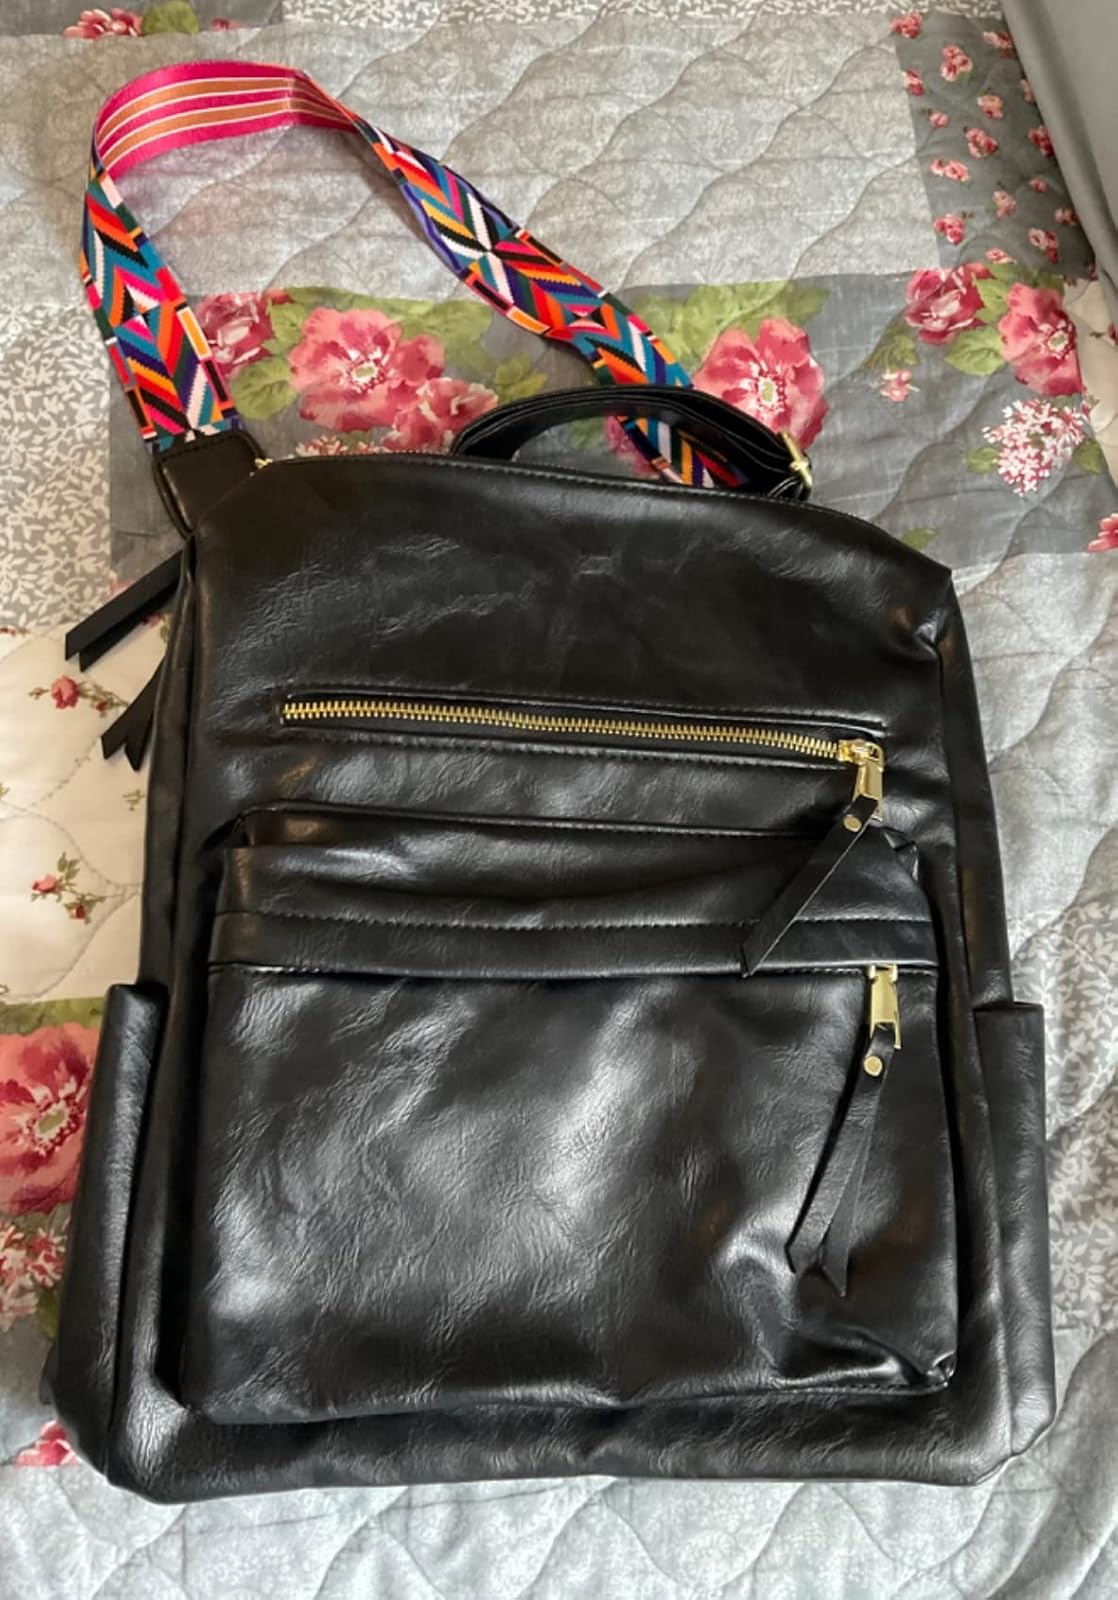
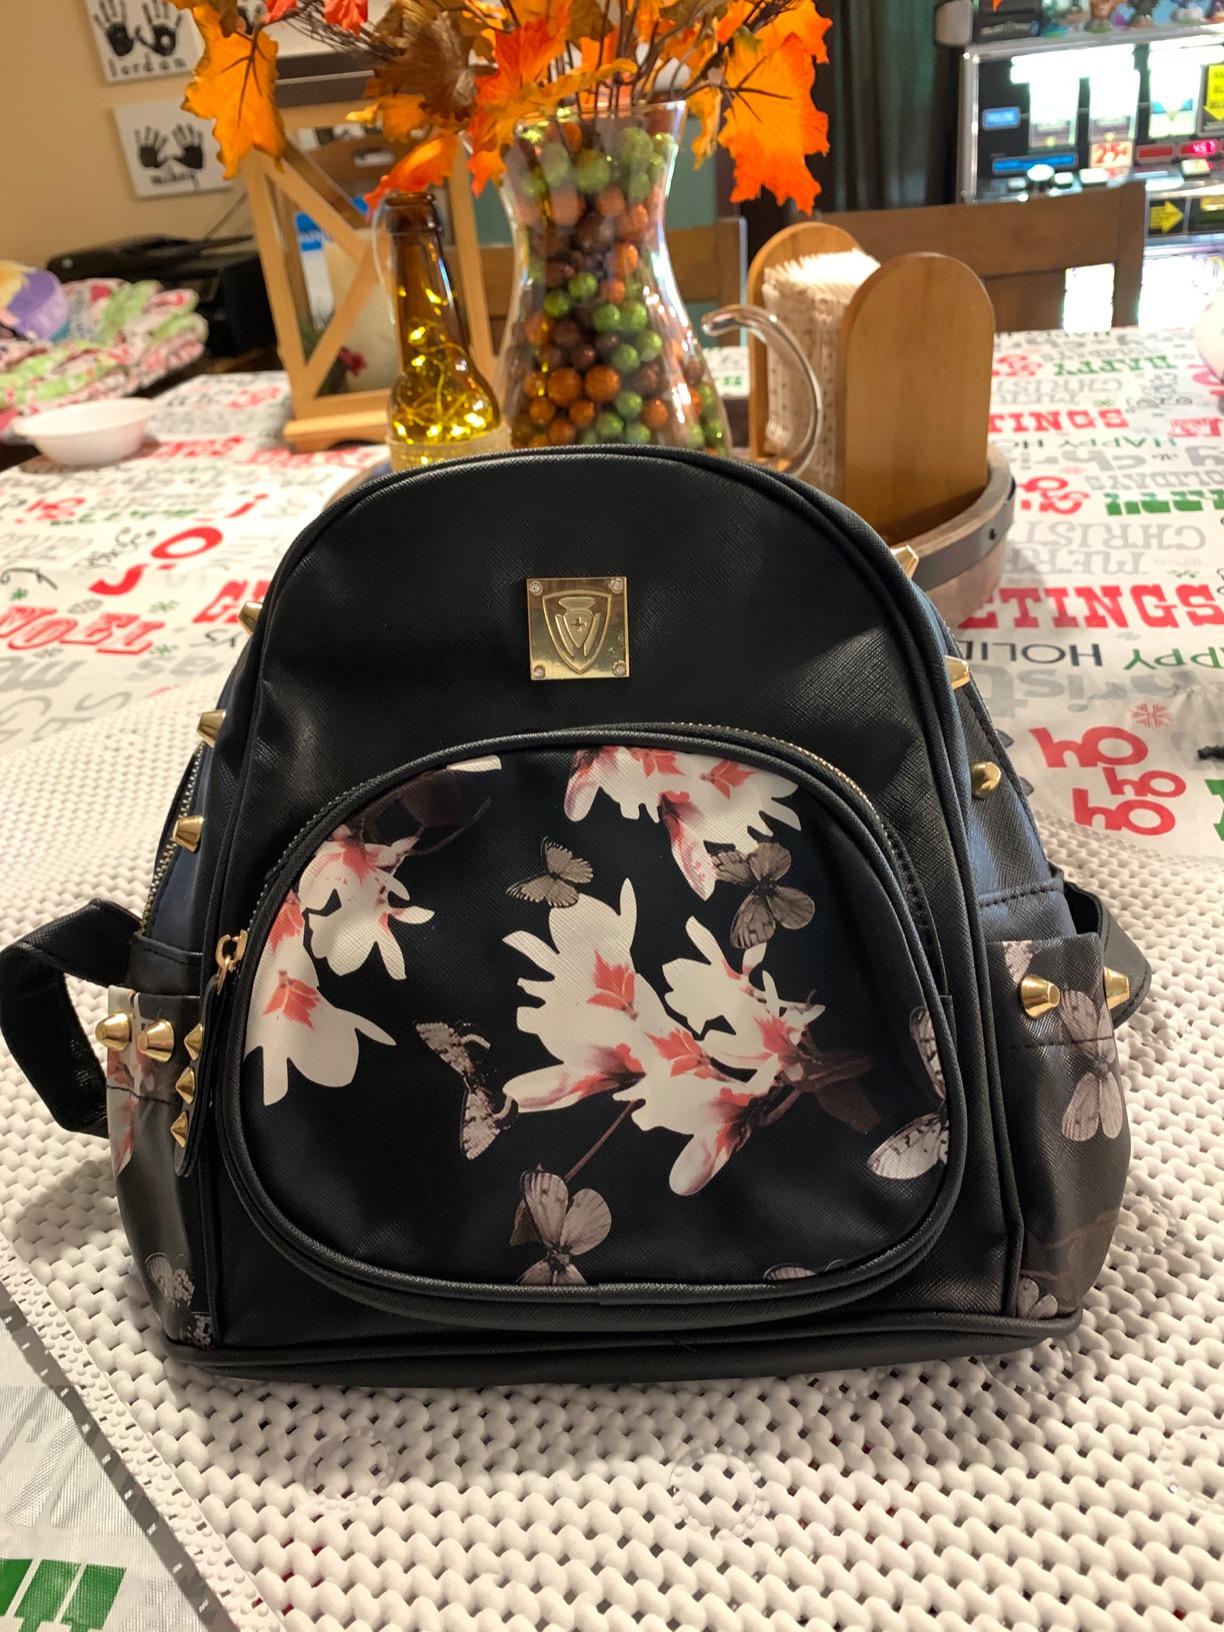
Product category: accessories_handbag
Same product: no